Ultra (personal rapid transit)

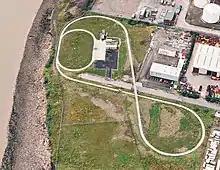
The Ultra PRT test track in Cardiff

According to Ultra, its control system has three separate levels of operation, with the following features: